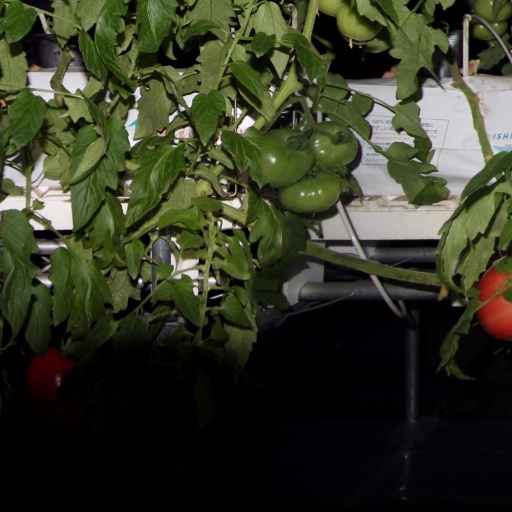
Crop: tomato